Alfred R. Kelman

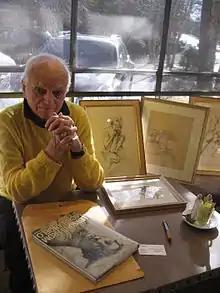
Kelman in 2016

Alfred R. Kelman (born May 17, 1936) is an American film and television documentary producer and director, renowned for his work on "The Body Human" and the 1984 television adaptation of "A Christmas Carol", starring George C. Scott.